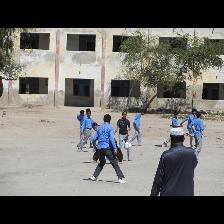
Label: Human